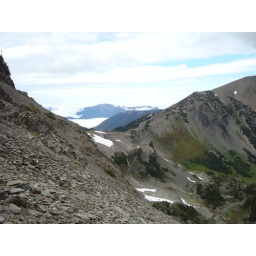
We saw a bear in the green meadow on the side of the peak to the right